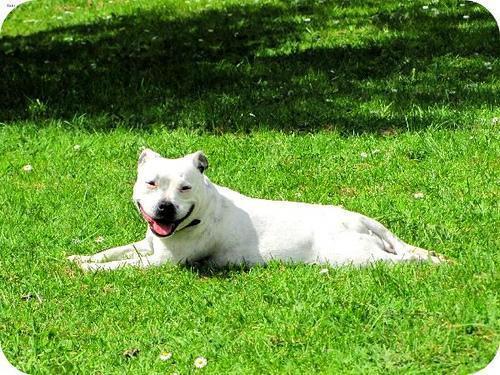
staffordshire bull terrier